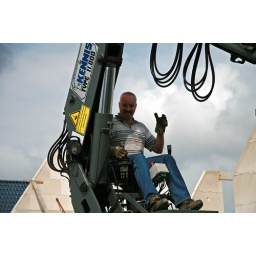
Visiting my brother as he's unloading his truck near my parents house